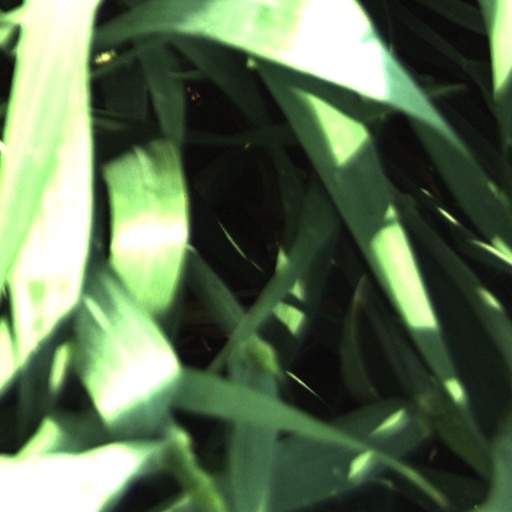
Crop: wheat